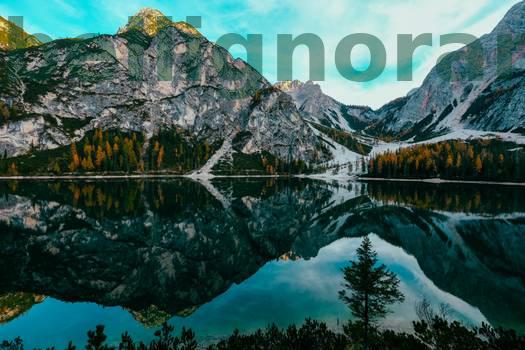
Label: Watermark